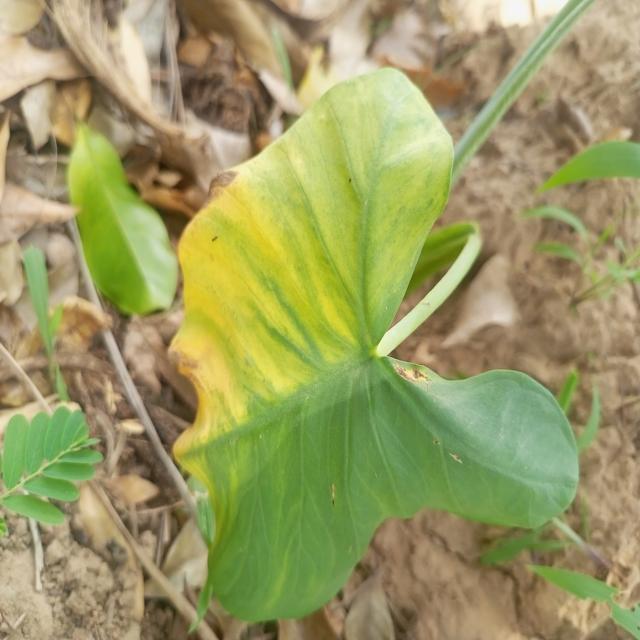
Label: Late_Blight